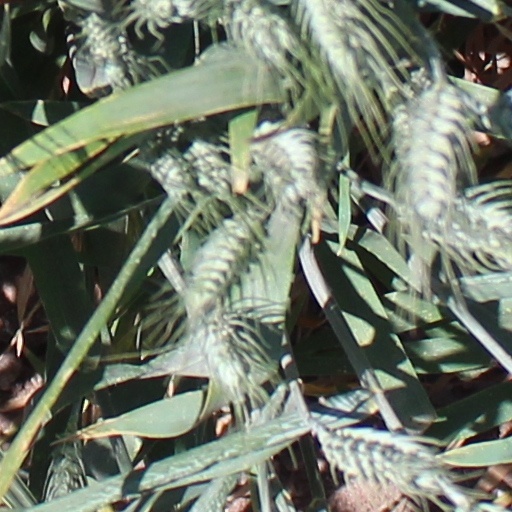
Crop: wheat